Gipsy (dog)

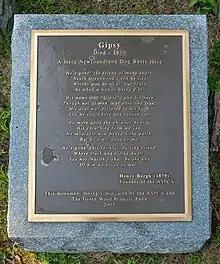
Plaque in Green-Wood Cemetery on the Wilmarth plot

Gipsy (died November 1879) was a large, long-lived Newfoundland dog which belonged to American artist Lemuel Wilmarth and his wife, Emma Belinda Barrett. The couple did not have children and were close with the dog, such that upon his death at the age of 23, the couple requested he be buried in their plot in Green-Wood Cemetery in Brooklyn, New York. They had a casket made, with Gipsy's name on a silver plate, and held a funeral for the dog, with a hearse and carriages. According to "The New York Times", "the body was laid out in orthodox style, and had its front limbs placed in position, as if begging, and tied up with white satin ribbon." Wilmarth was quoted saying "No one could help loving Gipsy ... 'None knew her but to love her. None named her but to praise.' Why, I assure you she was almost human, and we miss her dreadfully."